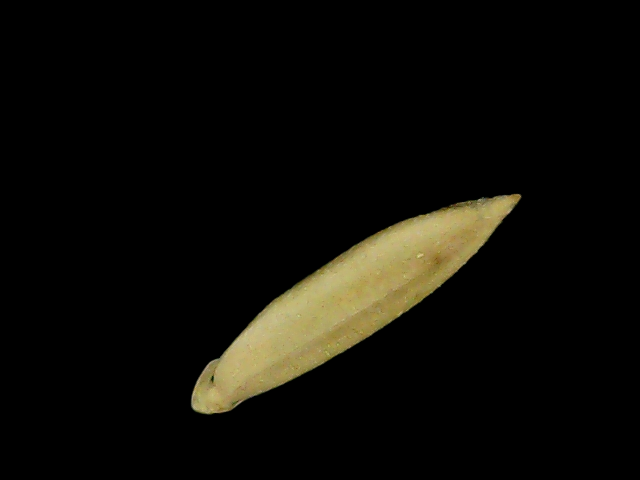
Rice variety: Bd75